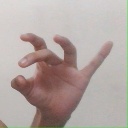
अक्षर: ओ